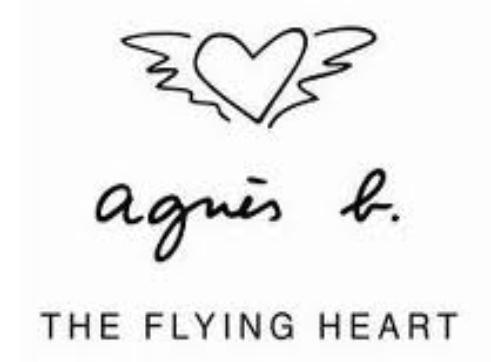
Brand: Agnes b
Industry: Clothes